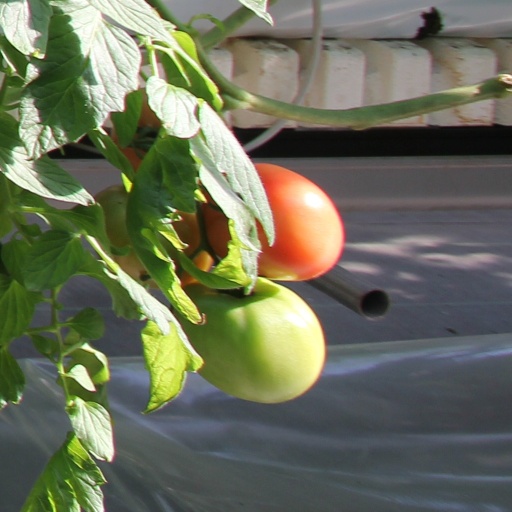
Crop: tomato